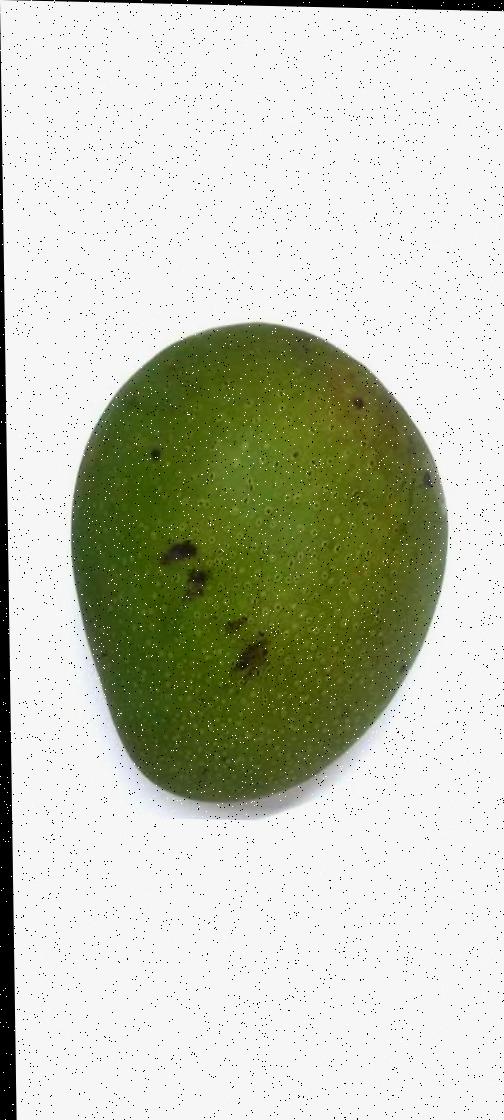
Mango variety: Ashshina Zhinuk